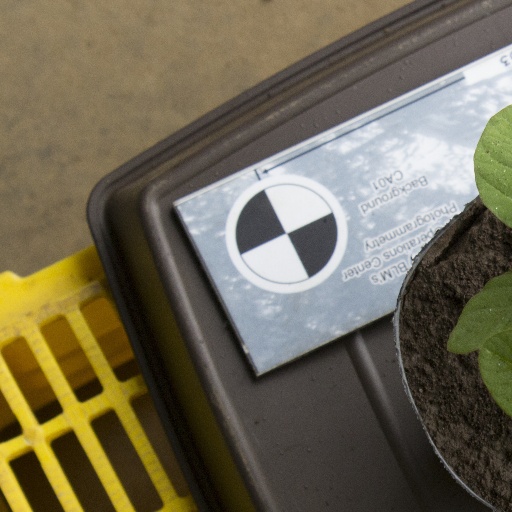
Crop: soybean